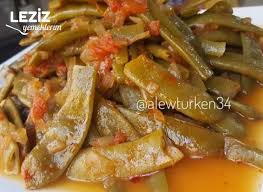
Yemek: taze_fasulye